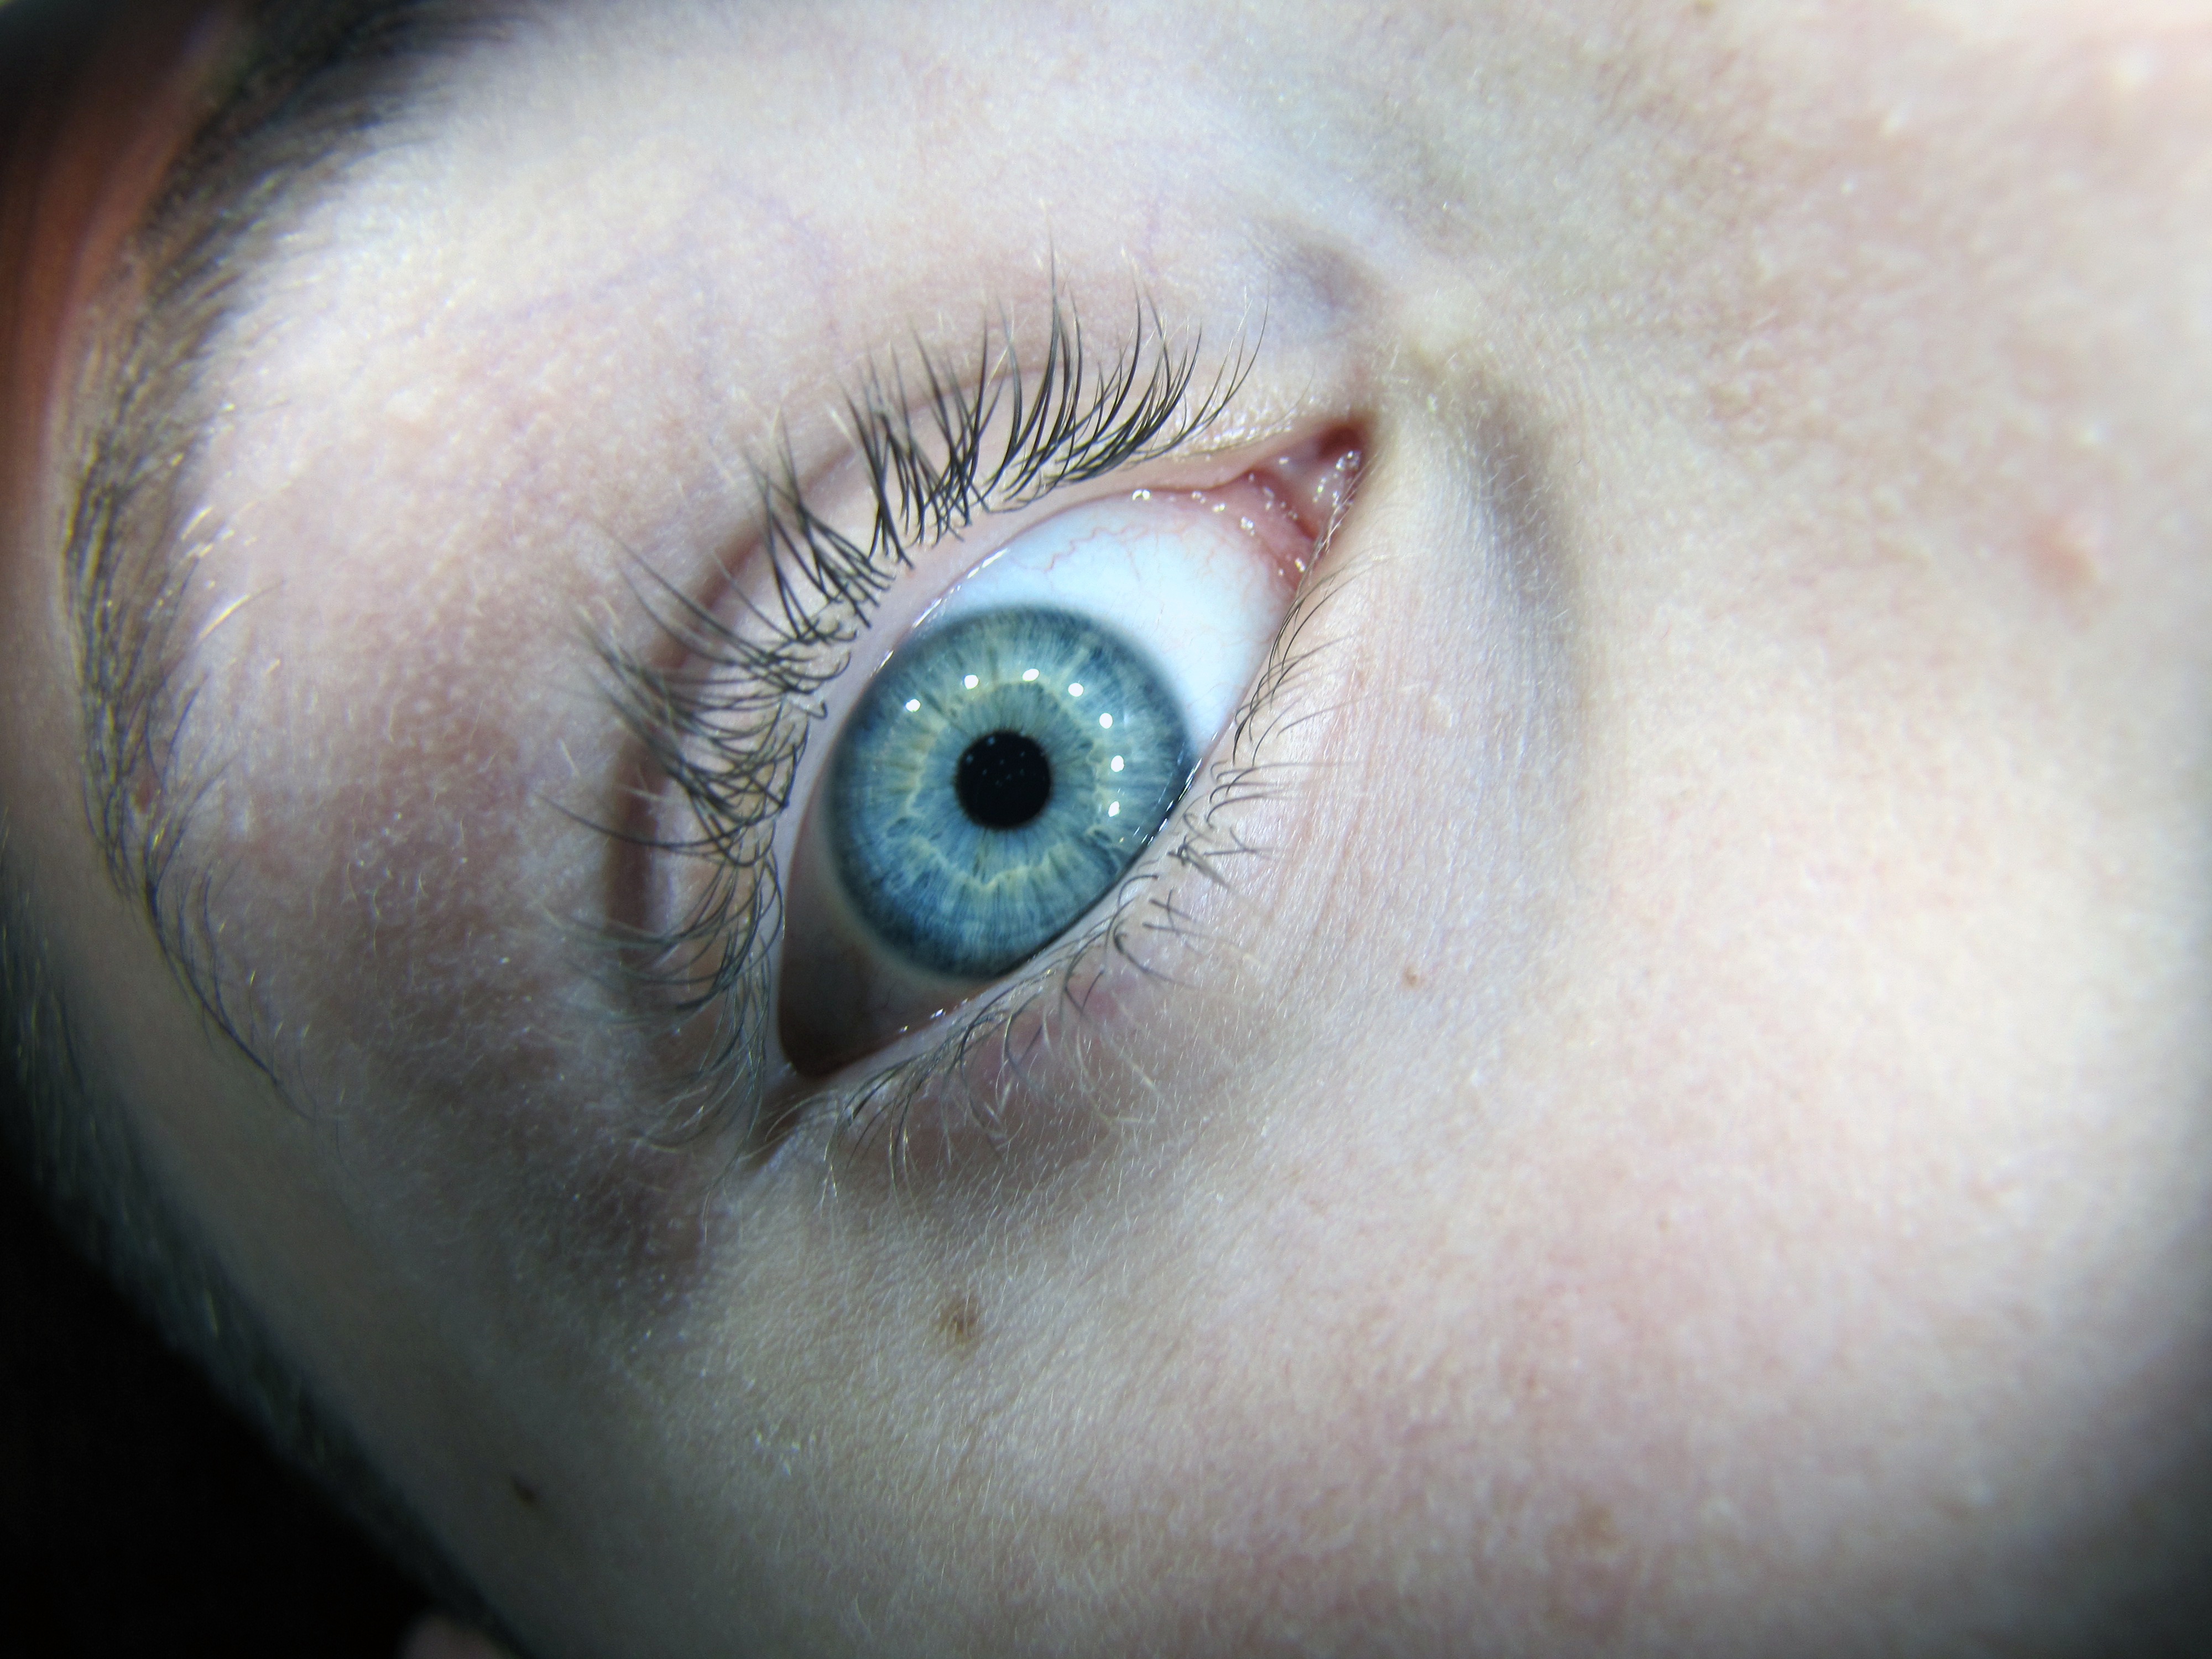
watch, photography, color, macro, blue, eyebrow, mouth, chest, eyelash, close up, human body, face, nose, iris, eye, head, skin, beauty, organ, macro photography, eyelash extensions, szupermakr